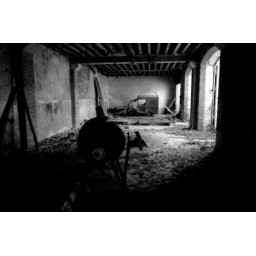
A castle in the forest